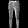
Label: Trouser